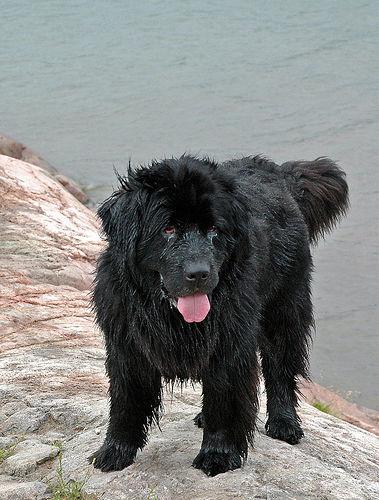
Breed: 215-n000031-Newfoundland